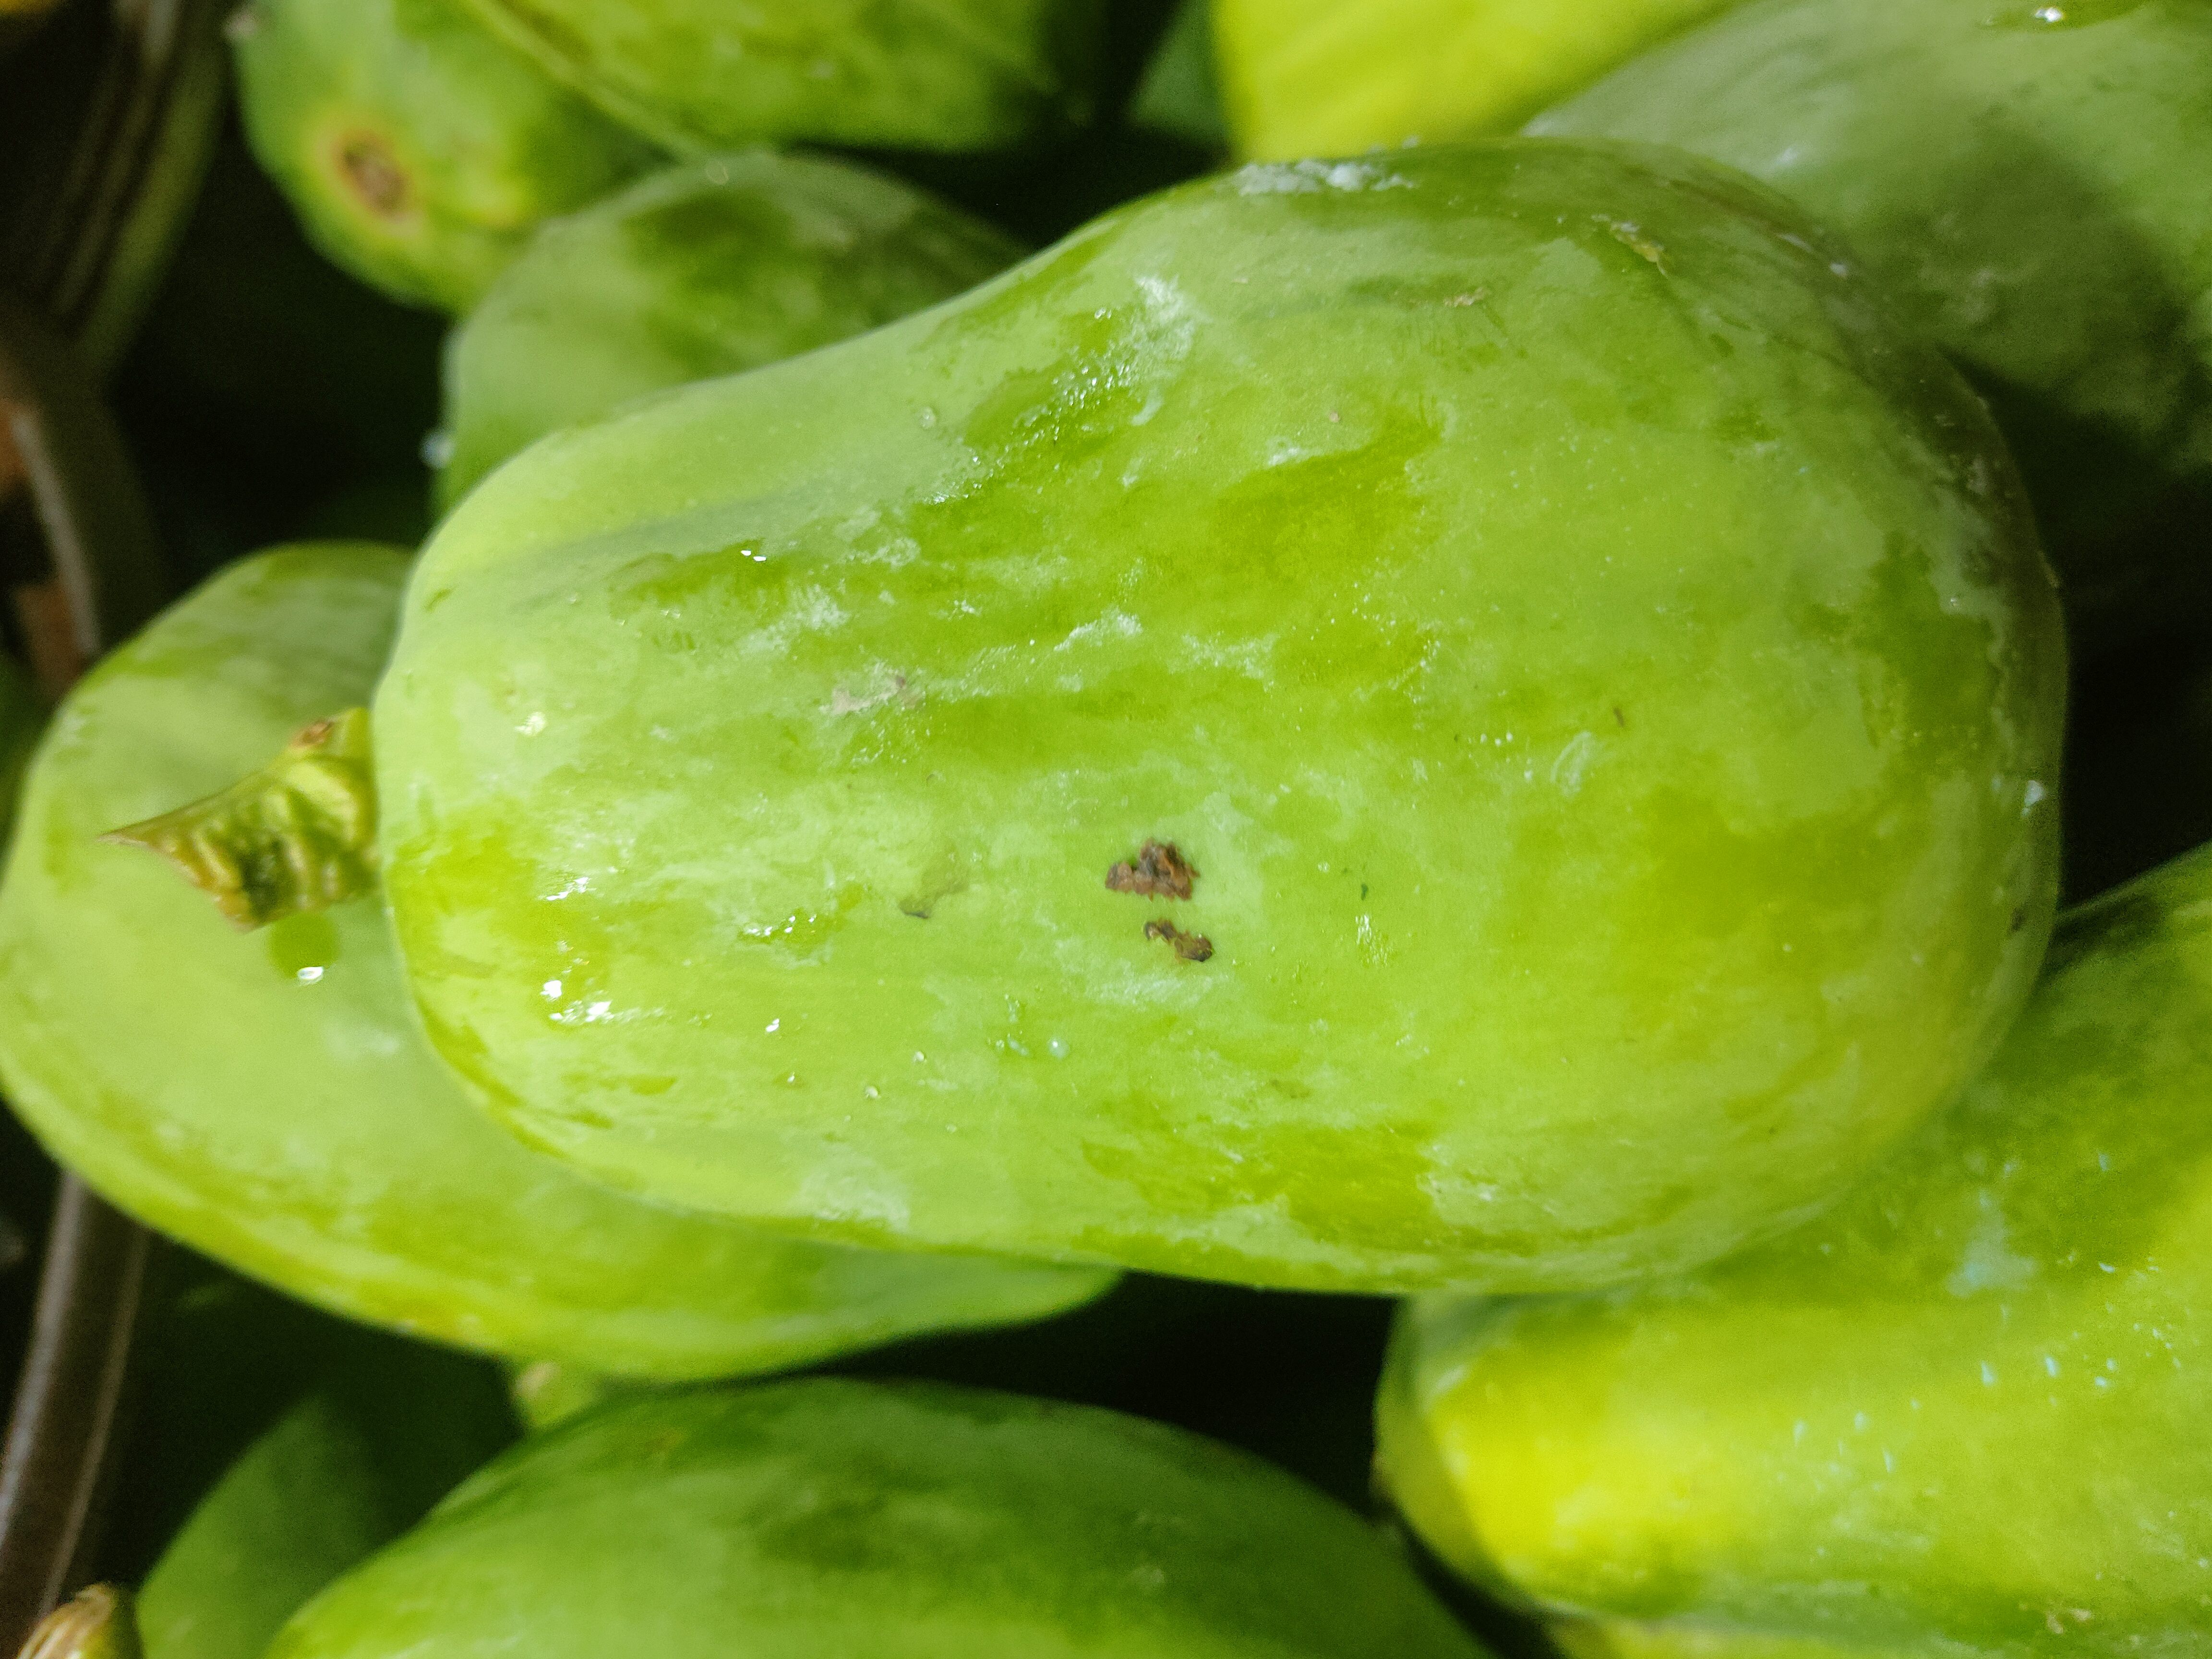
Label: Carica Papaya